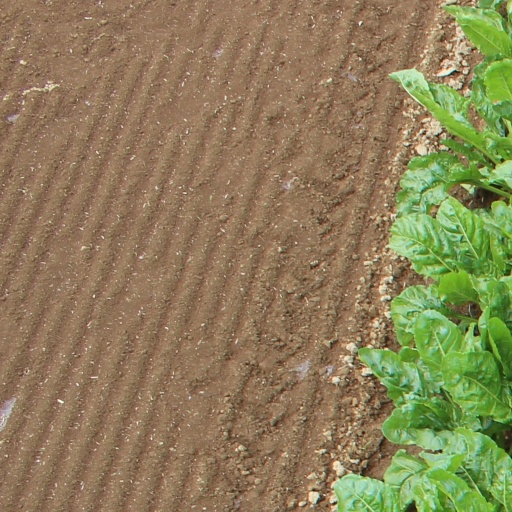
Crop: sugar beet